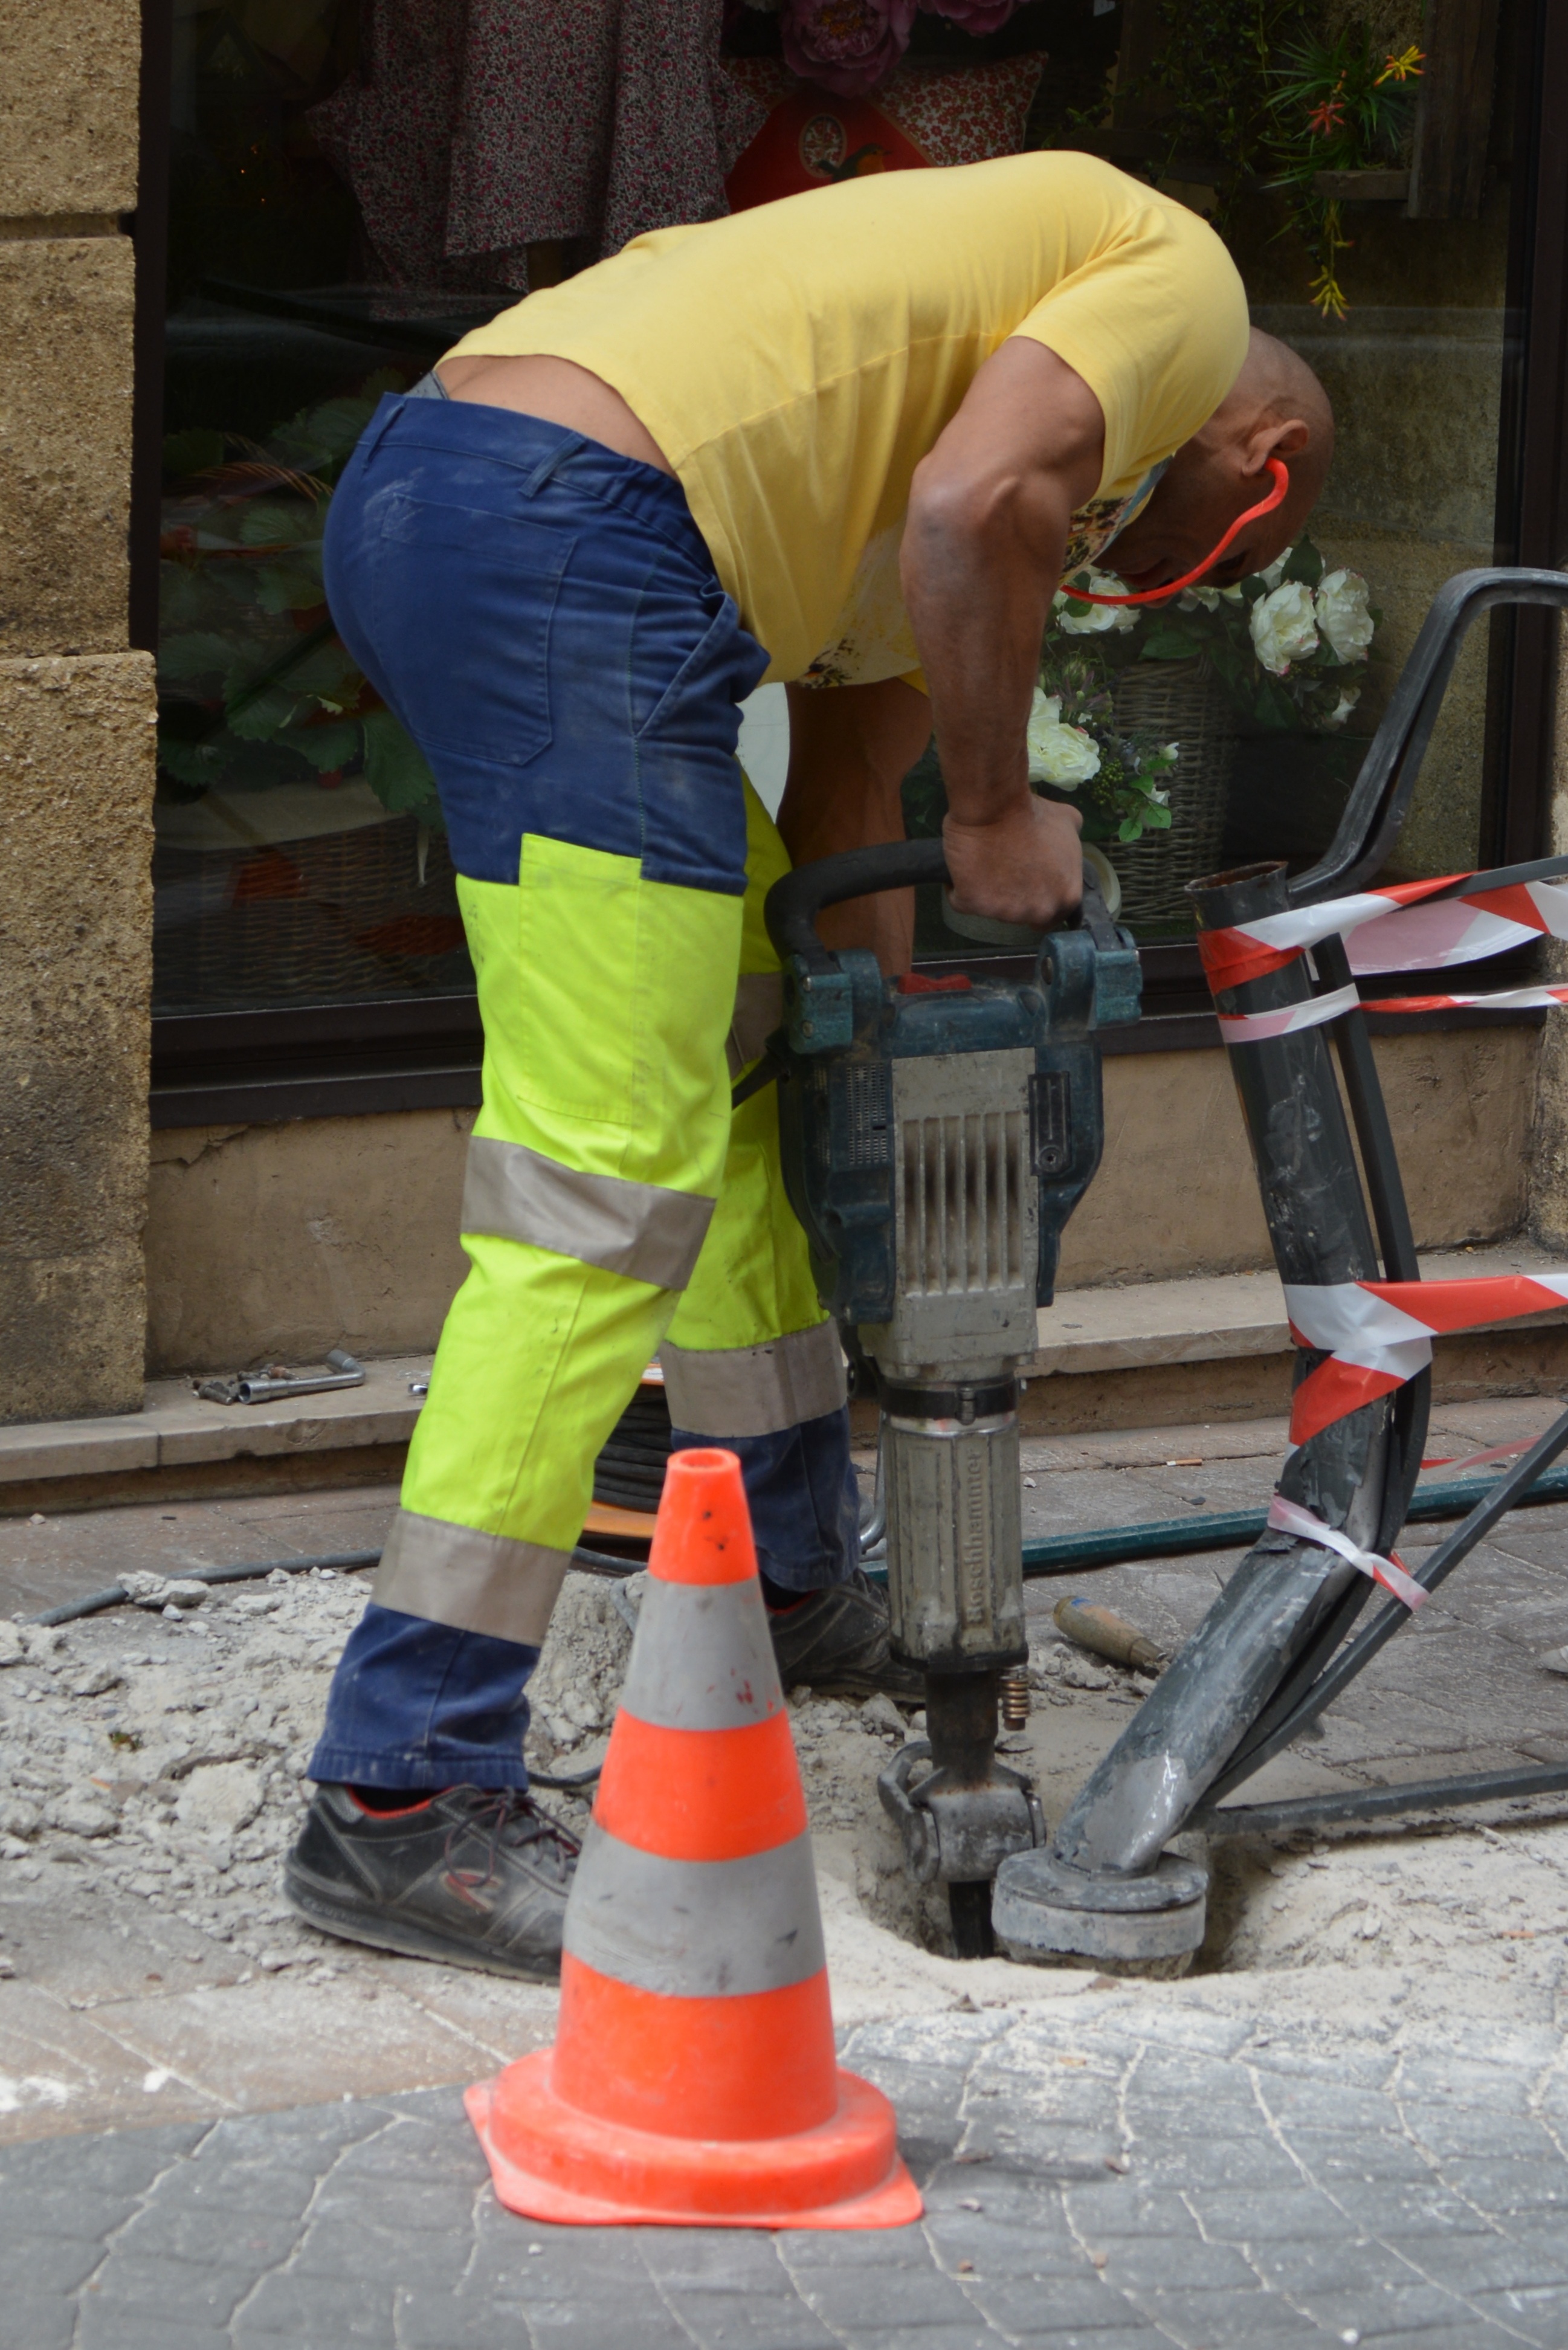
man, asphalt, color, drill, worker, roadworks, job, construction worker